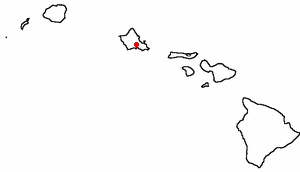
Aiea est une census-designated place du comté d'Honolulu, sur la côte sud de l’île de O'ahu, à Hawaï, aux États-Unis. Selon le recensement de 2000, sa population s’élève à 9 019 habitants.